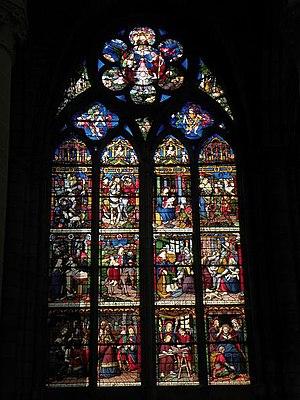
Verrière de l'enfance du Christ. Cathédrale Saint-Étienne de Châlons-en-Champagne (51).